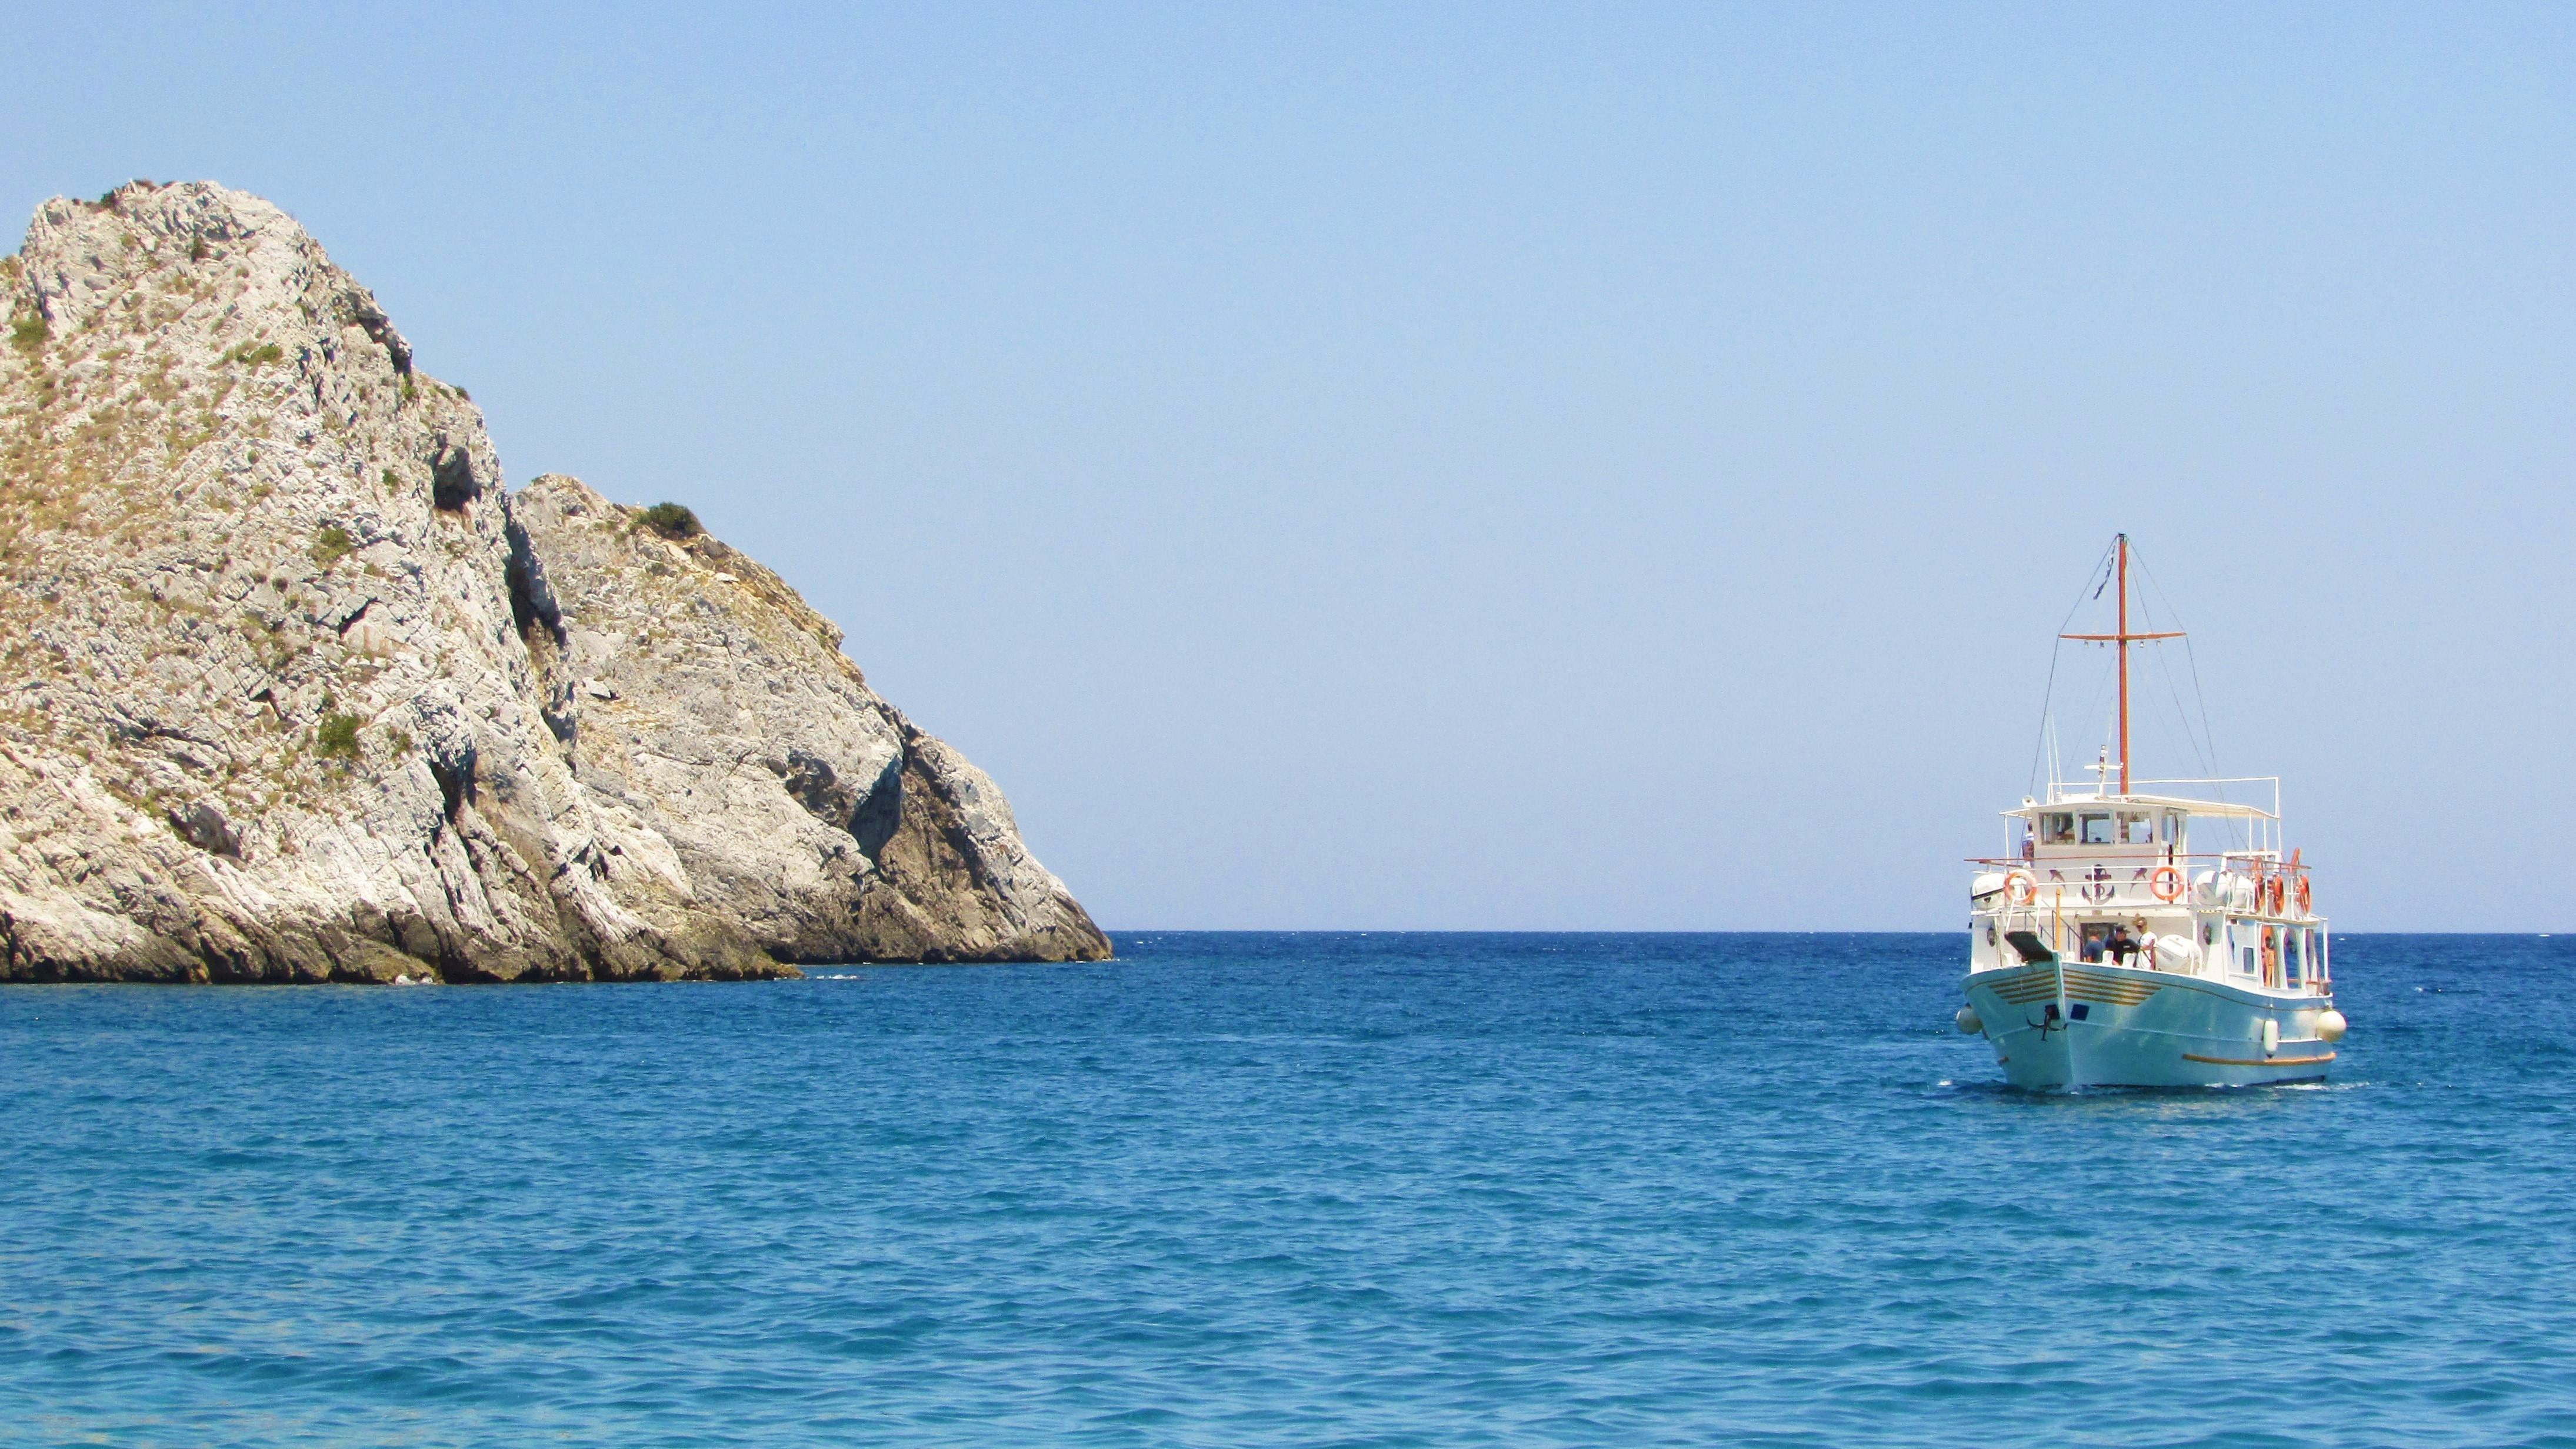
landscape, sea, coast, nature, rock, ocean, boat, vacation, coastline, cliff, mediterranean, vehicle, tower, bay, island, terrain, cliffs, greece, rocky coast, cape, skiathos, islet, geomorphology, kastro